Behind the Yellow Line

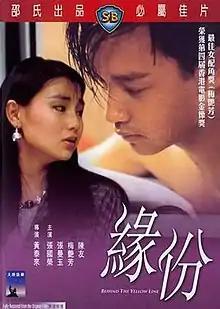
DVD cover

Behind the Yellow Line (in Chinese 緣份), also known as Fate, is a 1984 Hong Kong romantic comedy film directed by Taylor Wong and starring Leslie Cheung, Maggie Cheung, and Anita Mui. The film was released in Hong Kong on 3 October 1984.